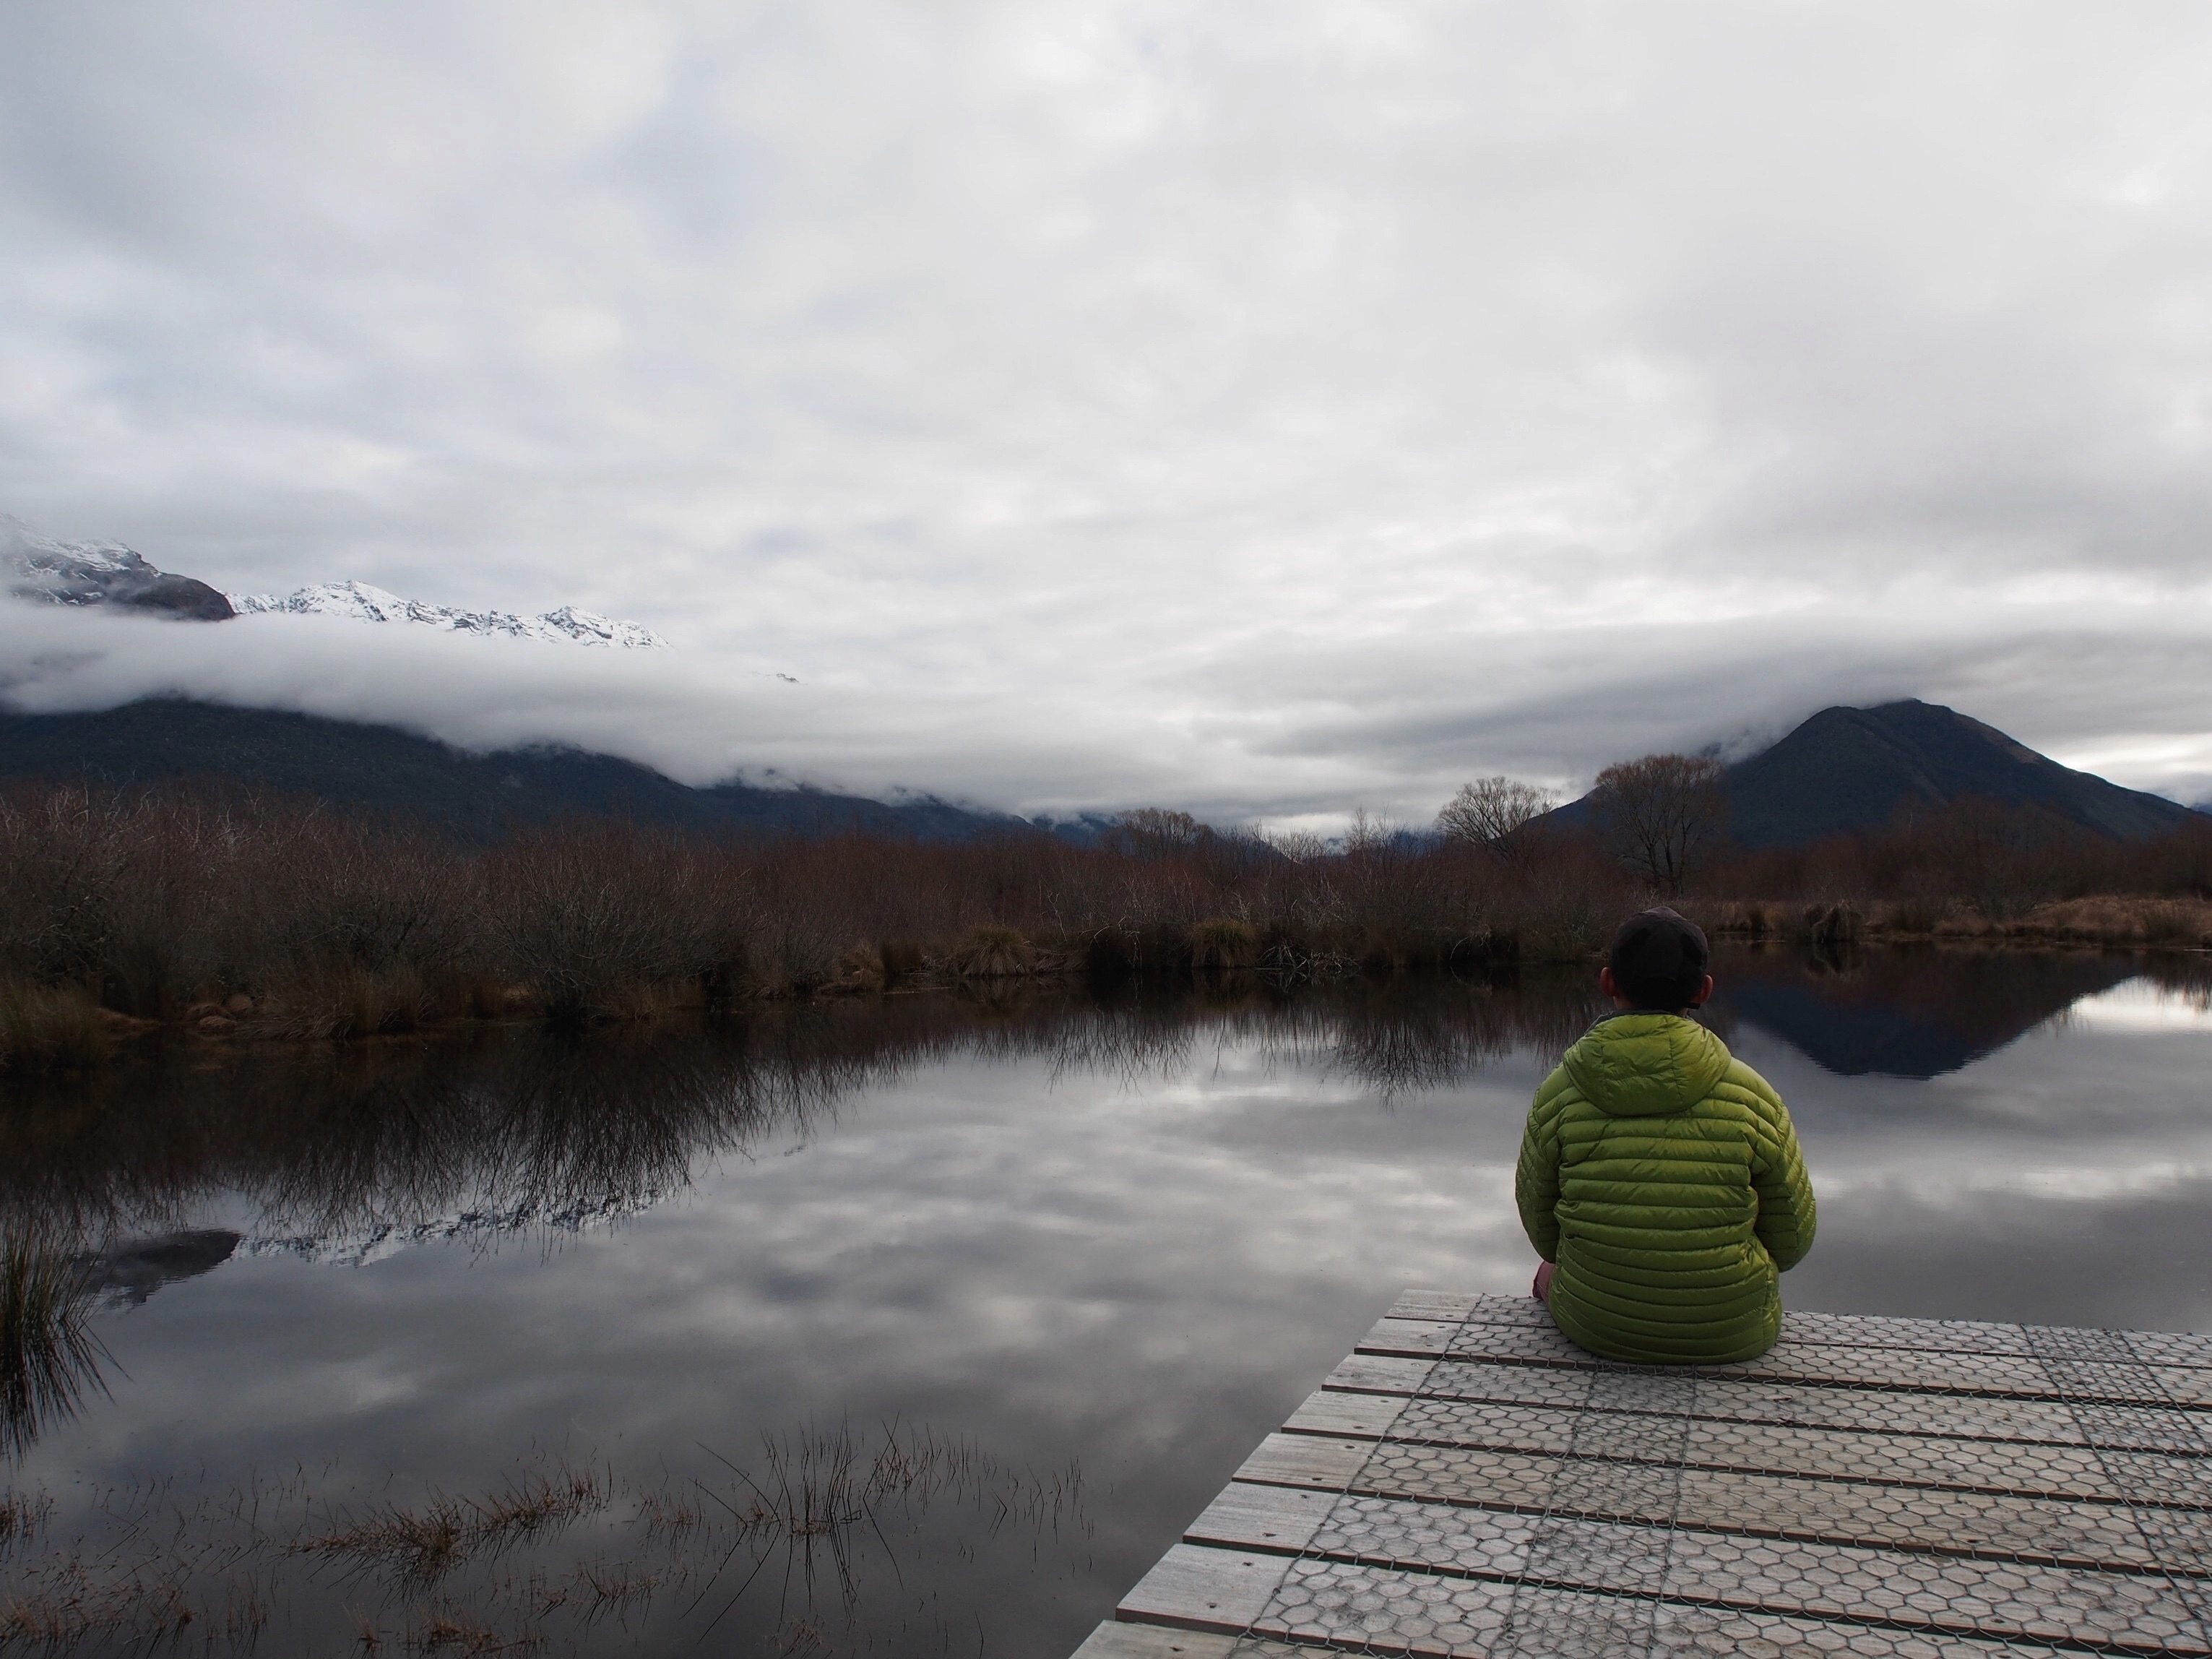
landscape, sea, water, nature, wilderness, mountain, snow, winter, cloud, morning, shore, lake, river, ice, reflection, weather, reservoir, season, body of water, loch, atmospheric phenomenon, mountainous landforms